Legal system of Saudi Arabia

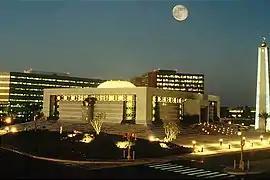
Saudi Aramco's headquarters complex in Dhahran, Eastern Province

Saudi Arabia's vast oil reserves are owned by the Saudi government, in effect the Saudi royal family. Article 14 of the Basic Law states: